Udege language

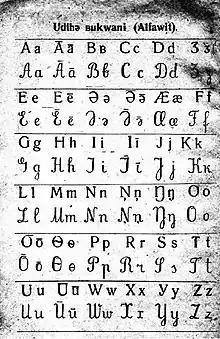
1932 Udege latin alphabet primer giving each letter. Each letter is shown in print and handwritten styles. is not included.

Udege is currently written in two versions of the Cyrillic alphabet, known as the "Petersburg" and the "Khabarovsk" versions, which represent different dialects of Udege. The Khabarovsk version, for the Khor dialect, is used more often.